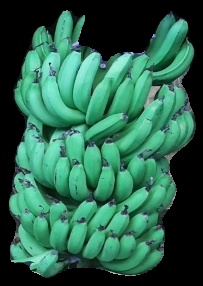
Variety: pachbale
Grade: grade1